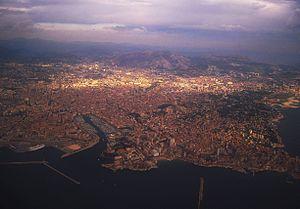
Vue de Marseille d'un ATR 72 de la CCM.
Une métropole est la ville principale d'une région géographique ou d'un pays, qui, à la tête d'une aire urbaine importante, par sa grande population et par ses activités économiques et culturelles, permet d'exercer des fonctions organisationnelles sur l'ensemble de la région qu'elle domine. Elle n'est pas obligatoirement la capitale du pays ; par exemple, New York est la plus grande métropole des États-Unis alors que Washington est leur capitale.